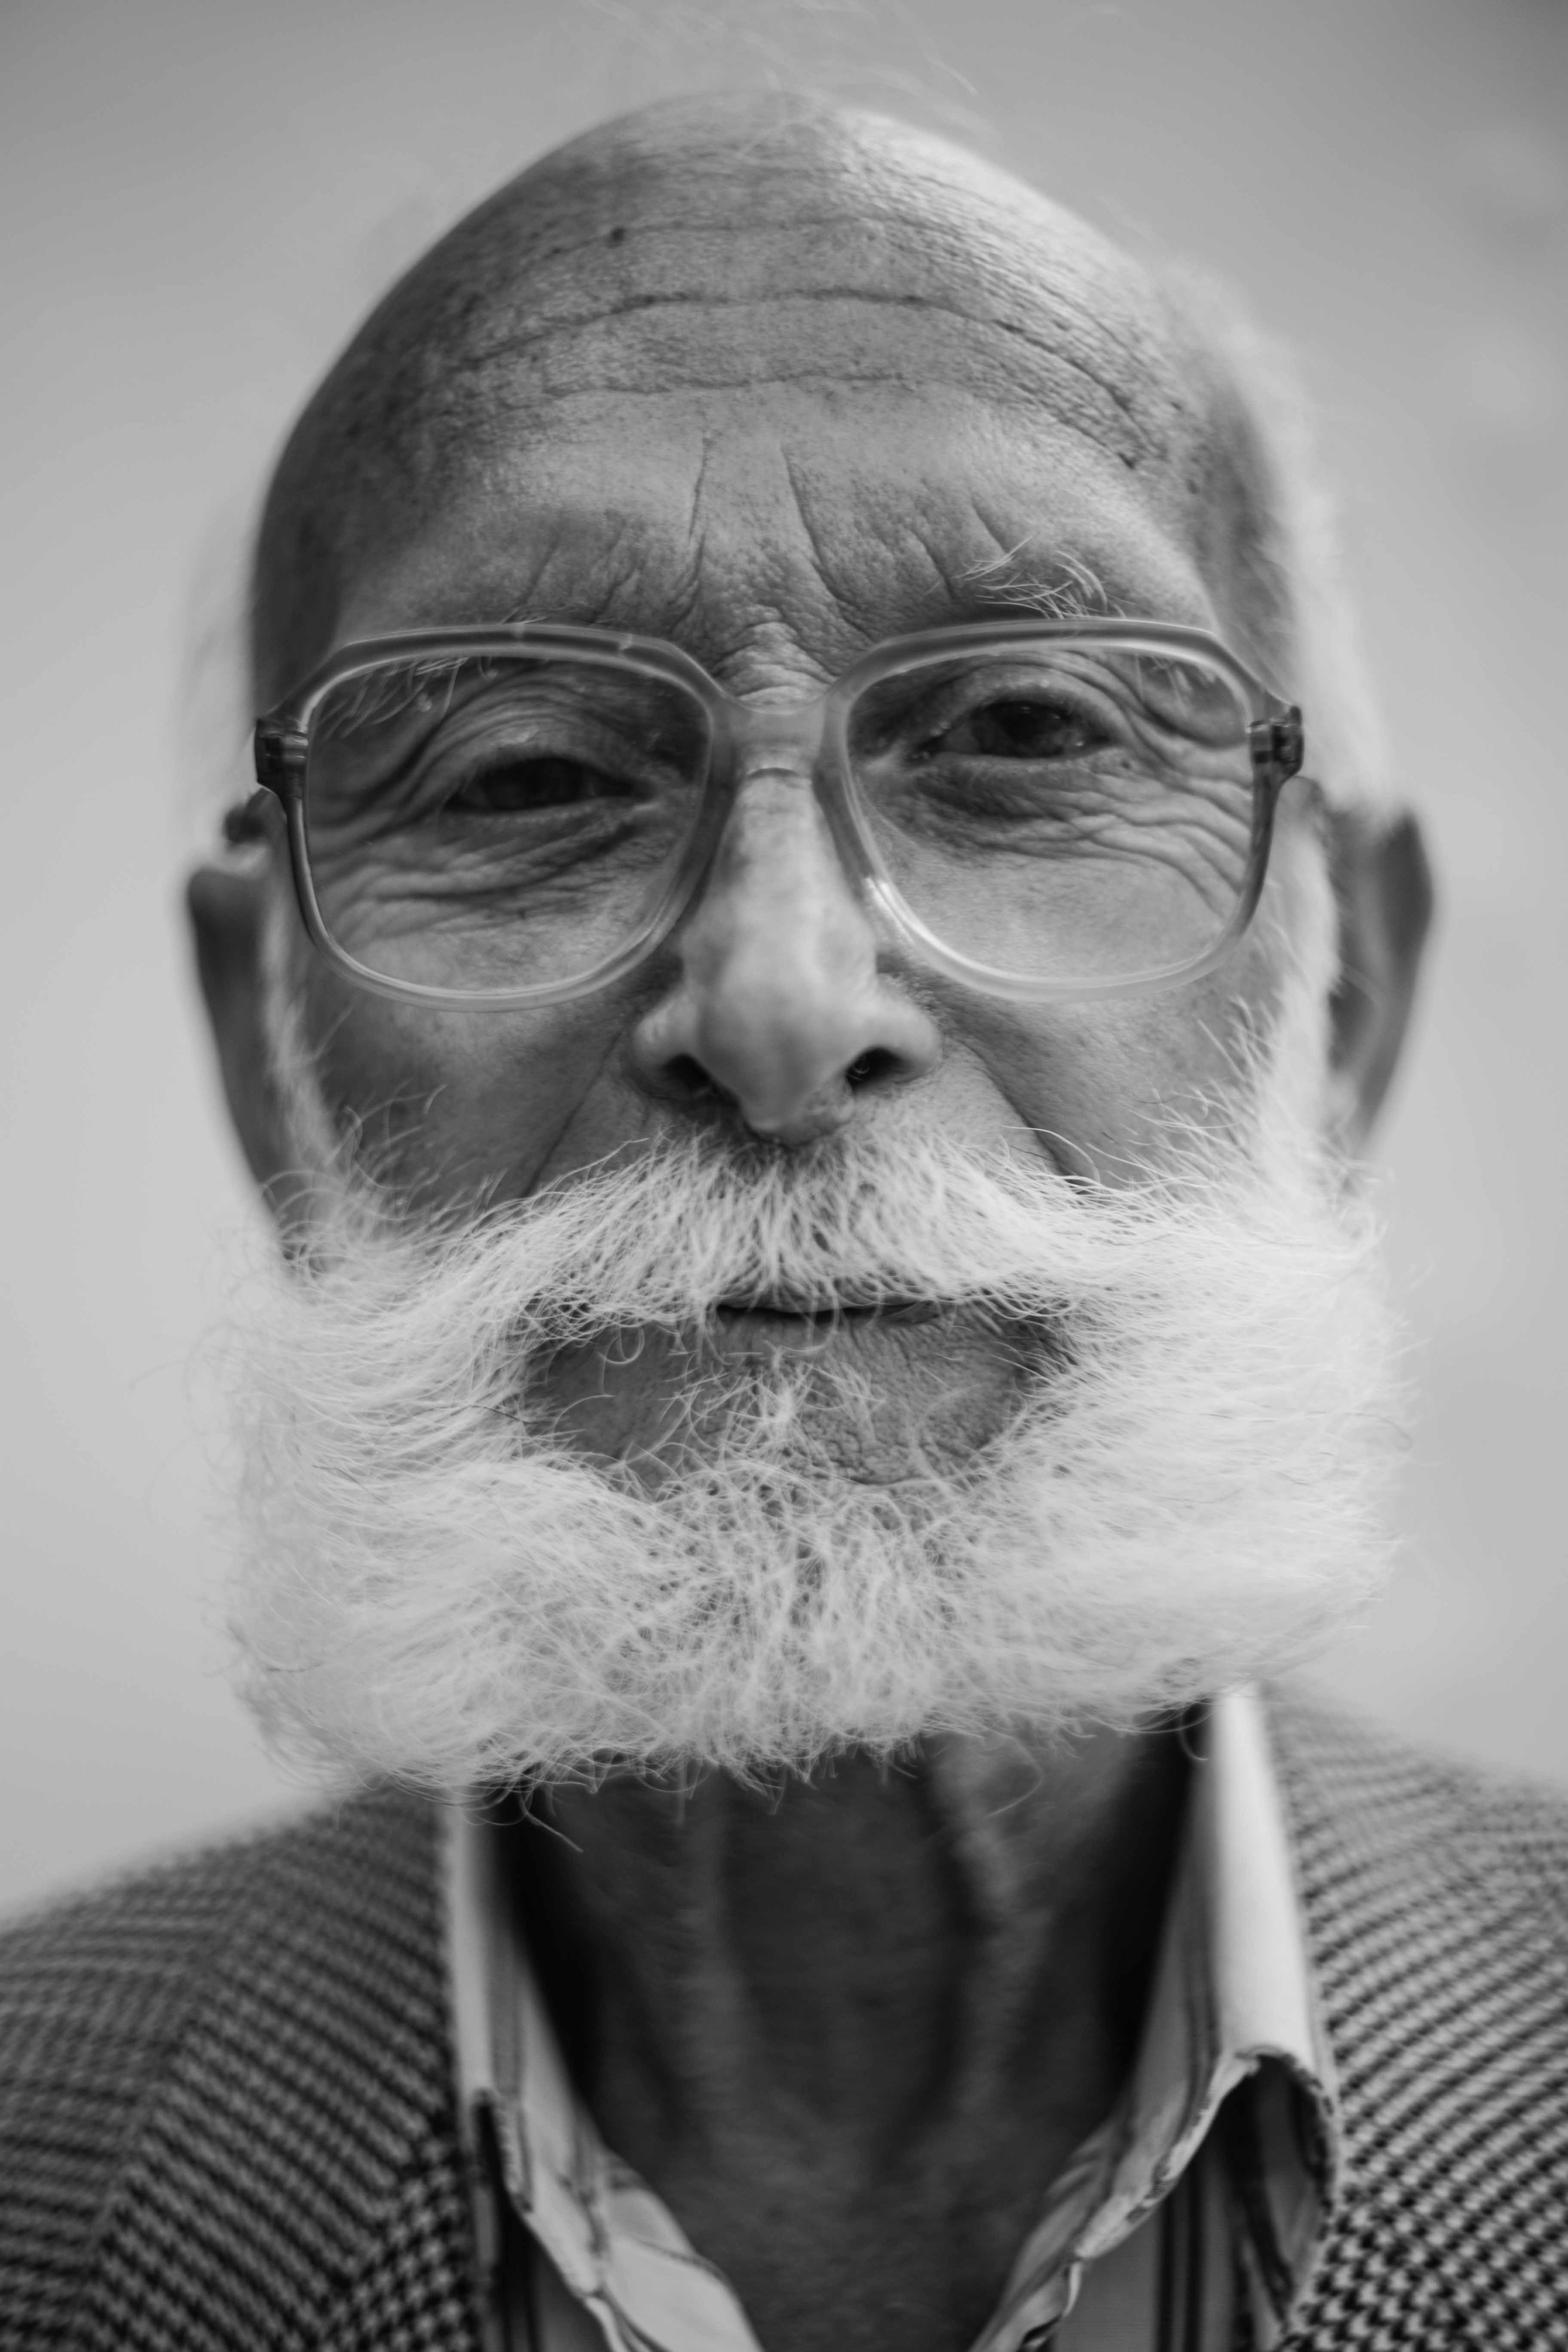
Gender: men